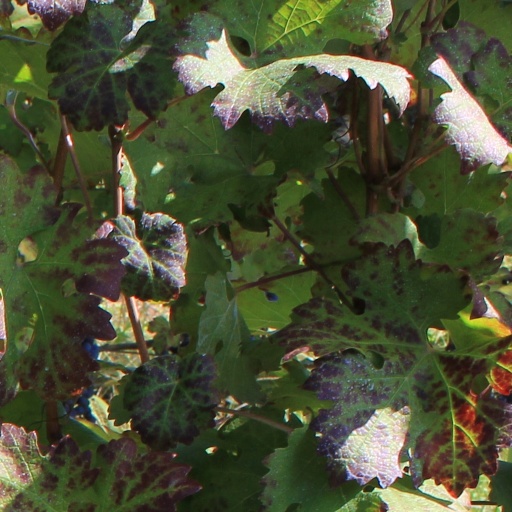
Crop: grape